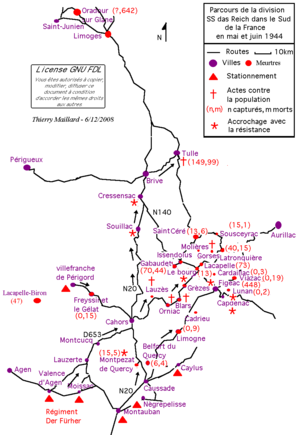
Report sur la carte du parcours de la division SS Das Reich dans le sud de la France en mai et juin 1944
La 2ᵉ division SS « Das Reich » ou la division « Das Reich » est l'une des 38 divisions de la Waffen-SS durant la Seconde Guerre mondiale, composée de volontaires et de Volksdeutsche, notamment des Alsaciens-Mosellans incorporés de force.
Le massacre de Tulle est un ensemble de crimes commis dans la ville de Tulle par la 2ᵉ division SS « Das Reich » le 9 juin 1944, trois jours après le débarquement en Normandie. Après une offensive des FTP, les 7 et 8 juin 1944, au cours de laquelle les troupes allemandes assassinent dix-huit garde-voies, l'arrivée d'éléments de la « Das Reich » contraint les maquisards à évacuer la ville. Le 9 juin 1944, après avoir raflé les hommes de 16 à 60 ans, les SS et des membres du Sipo-SD vouent 120 habitants de Tulle à la pendaison, dont 99 sont effectivement suppliciés. Dans les jours qui suivent, 149 hommes sont déportés à Dachau, où 101 perdent la vie. Au total, les crimes de la Wehrmacht, de la Waffen-SS et du Sipo-SD font 218 victimes civiles à Tulle.
Les troupes allemandes et leurs auxiliaires commirent plusieurs massacres et de nombreuses exécutions en France, à partir de l'invasion de mai 1940 jusqu’à la Libération en septembre 1944. De nombreuses catégories de populations en furent victimes : hommes, femmes et enfants, civils, tirailleurs sénégalais en 1940, résistants blessés ou prisonniers, otages et Juifs.
Le massacre d’Oradour-sur-Glane est la destruction, le 10 juin 1944, de ce village français de la Haute-Vienne, situé à environ vingt kilomètres au nord-ouest de Limoges, et l'assassinat de ses habitants, par un détachement du 1ᵉʳ bataillon du 4ᵉ régiment de Panzergrenadier « Der Führer » appartenant à la division blindée SS « Das Reich ». Il s'agit du plus grand massacre de civils commis en France par les armées allemandes, semblable à ceux de Marzabotto en Italie, ou de Distomo en Grèce, qui transposent sur le front de l'Ouest des pratiques très courantes sur le front de l'Est.
Le camp de Caylus, devenu depuis 1945 camp lieutenant-colonel-Normand, est un camp militaire français situé à Caylus en Tarn-et-Garonne.